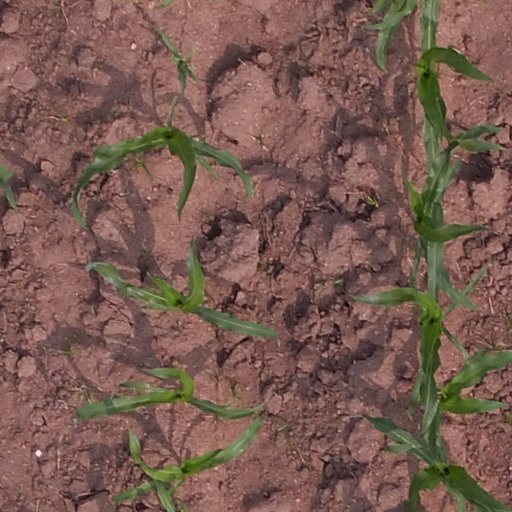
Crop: maize; corn